Oveco Núñez

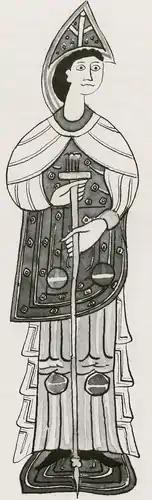
A late tenth- or early eleventh-century representation of a bishop, from the Codex Emilianensis

Oveco Núñez (died 951) was the Bishop of León from 927 until his death. His episcopate coincides with the reign of King Ramiro II (931–51), whose faithful supporter he was.